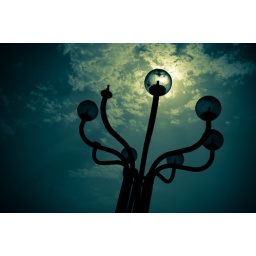
This street lamp stands in front of the National Assembley in Dhaka, Bangladesh.